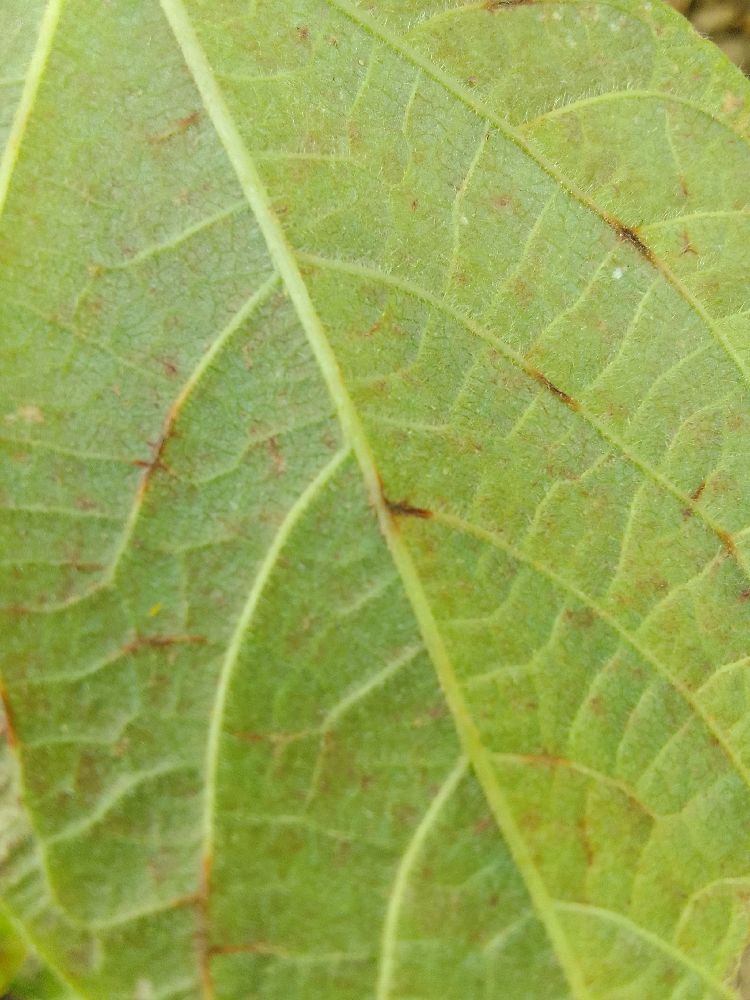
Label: anthracnose